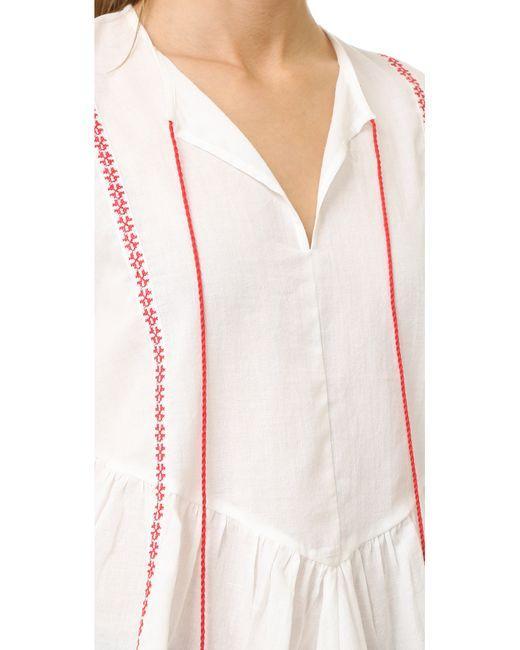
Weißes Damenkleid mit V-Ausschnitt und roten Streifen